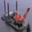
Label: ship